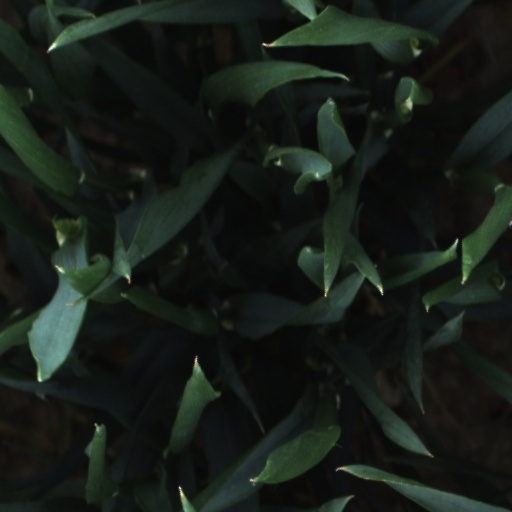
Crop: wheat